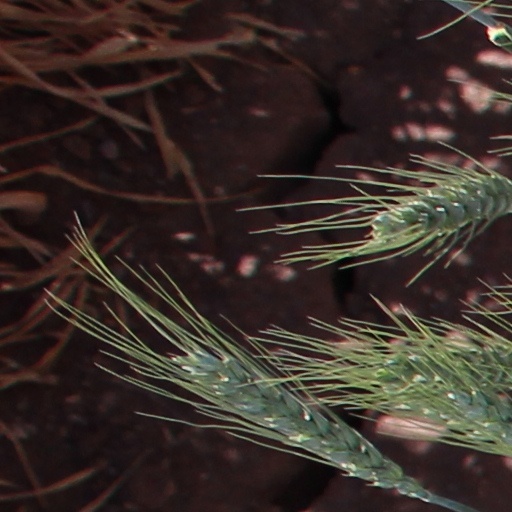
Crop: wheat